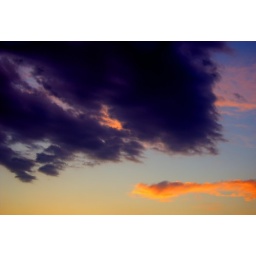
The threat in a red sky